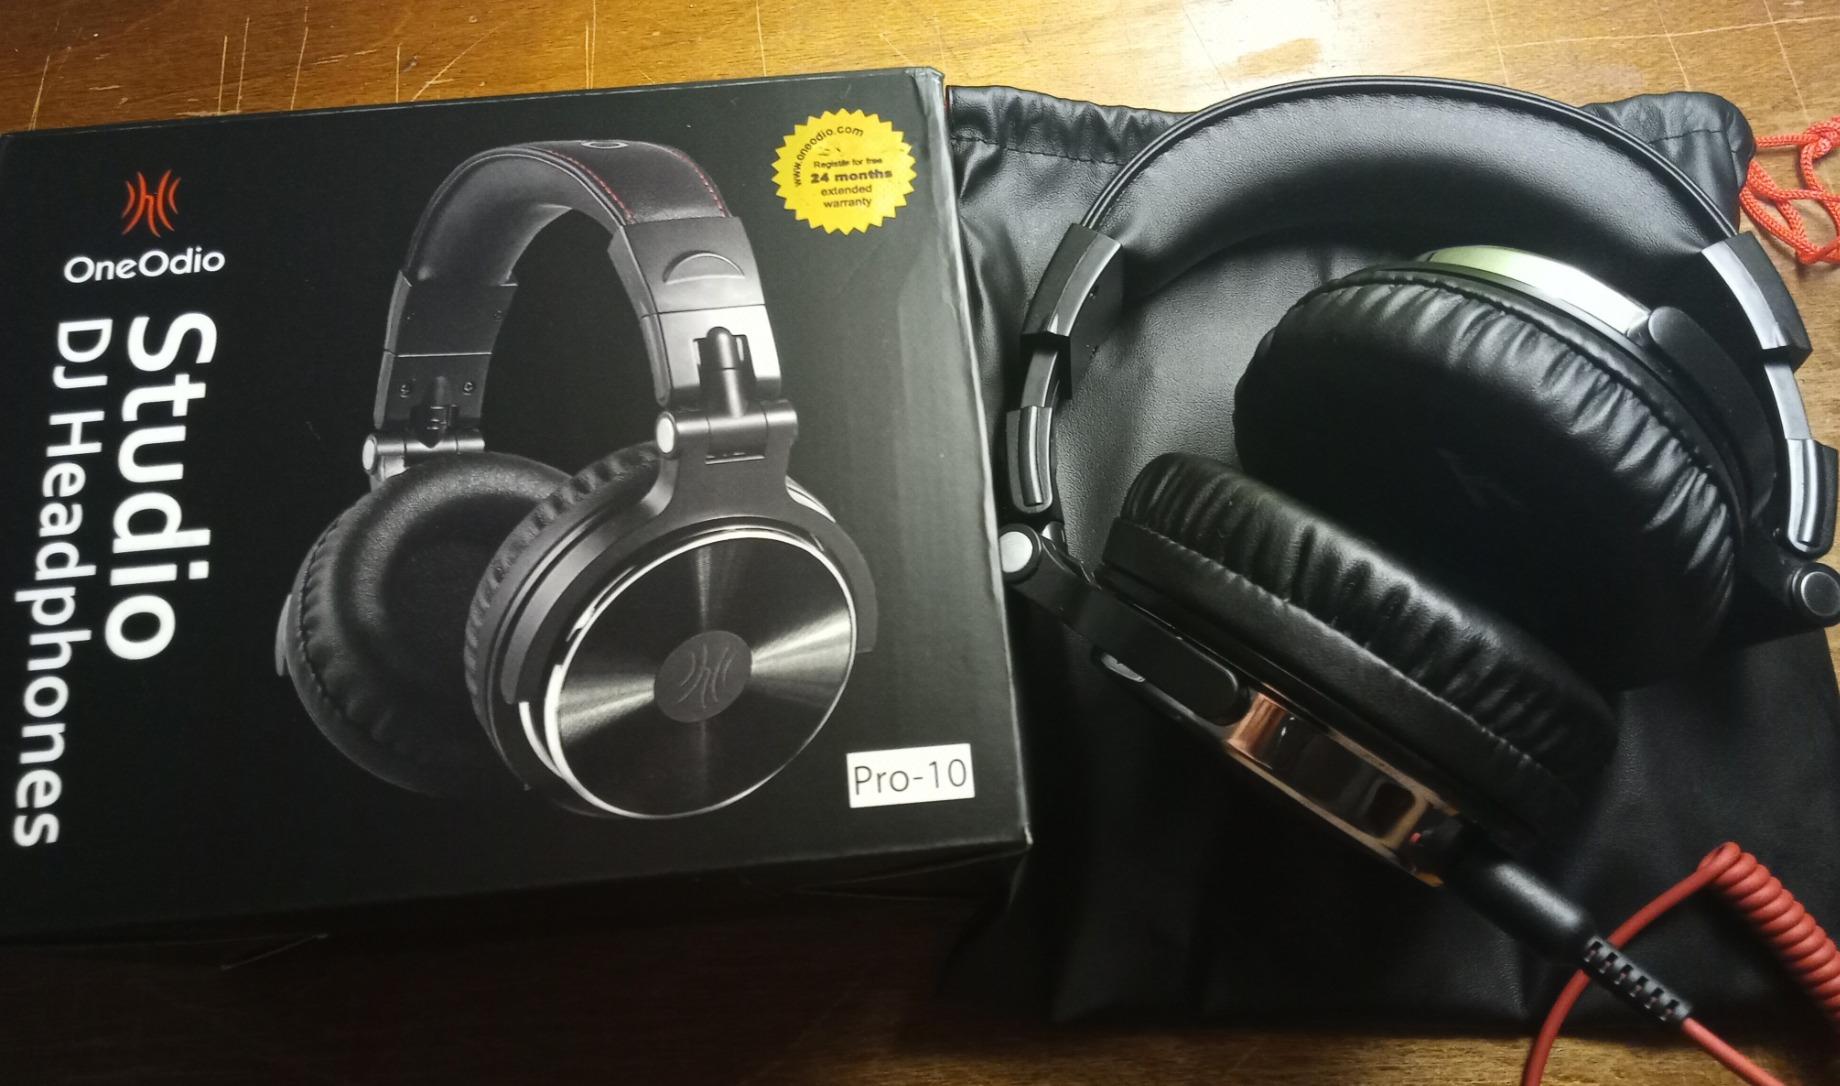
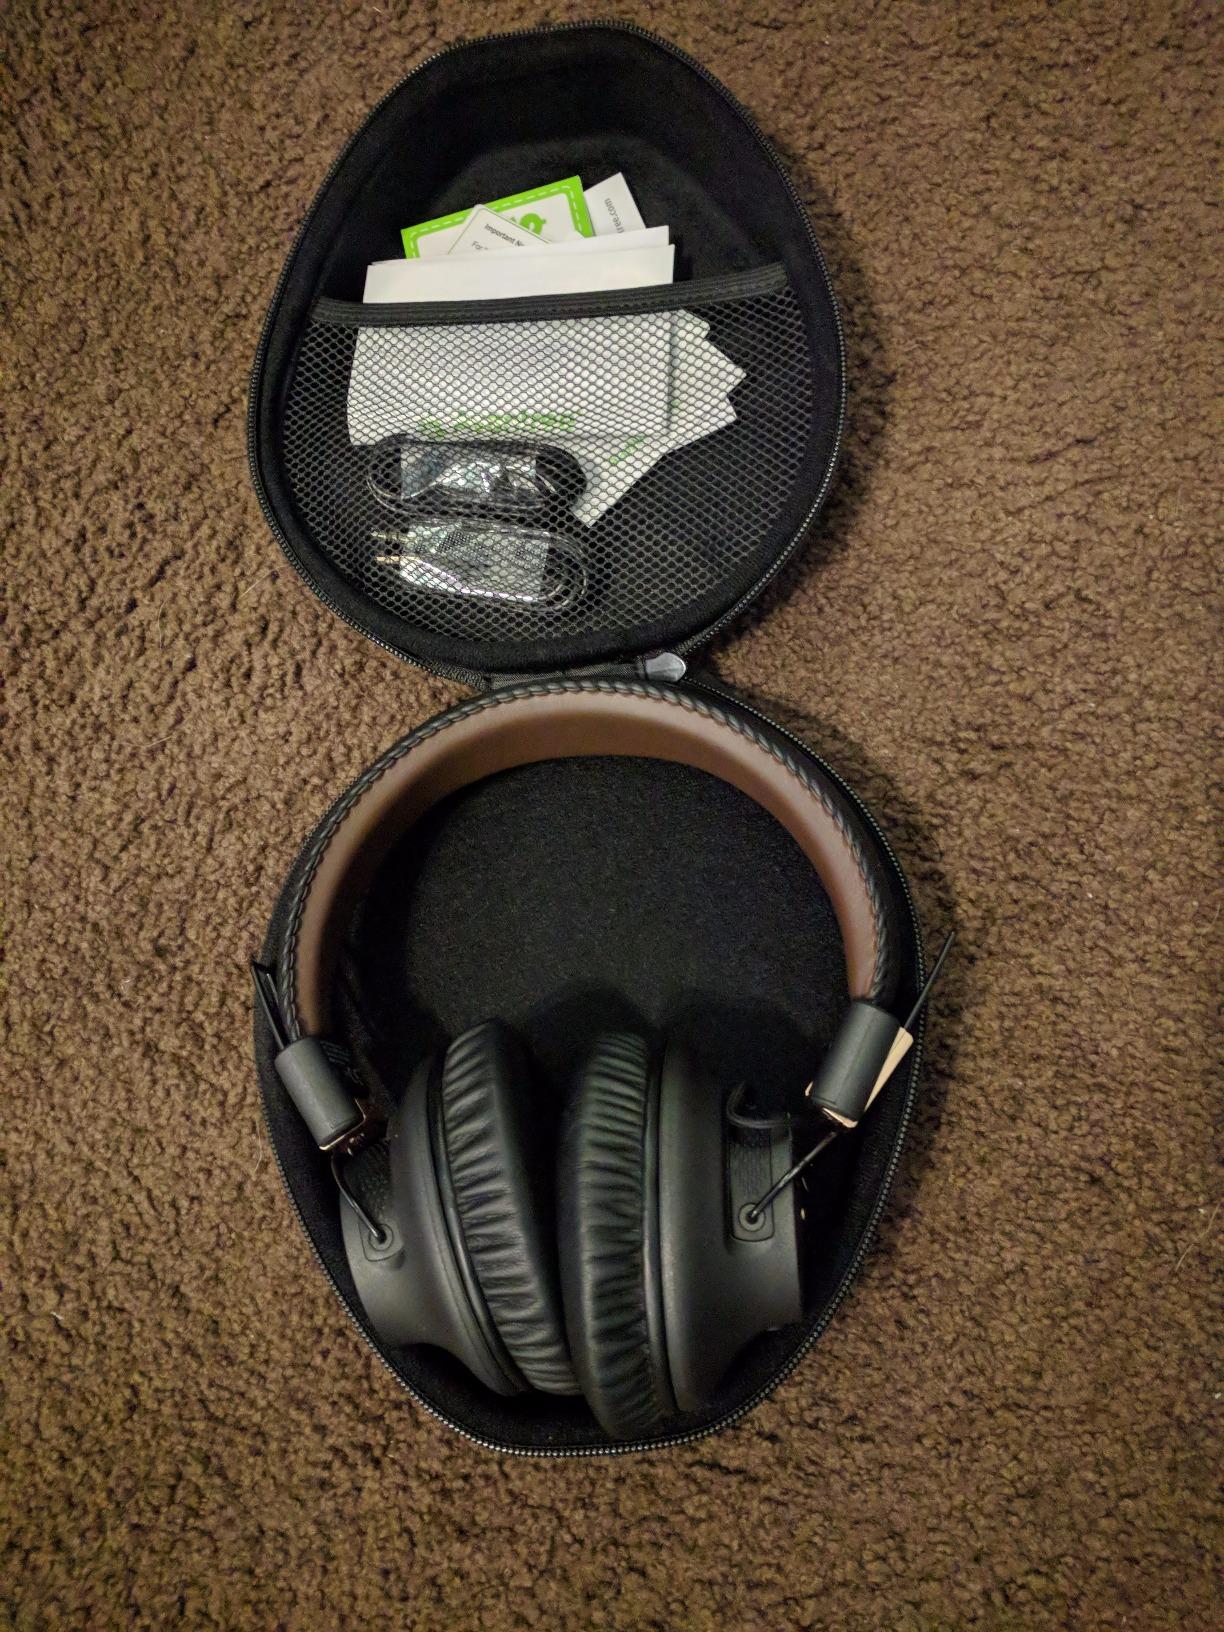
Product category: headphones
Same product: no